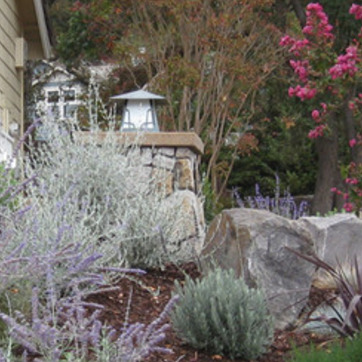
Material: stone